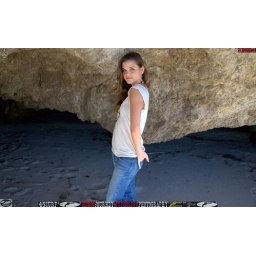
Photoshoot of a pretty swimsuit bikini model.Before the shoot, in a white shirt and blue jeans.&amp;amp; a cool black necklace.